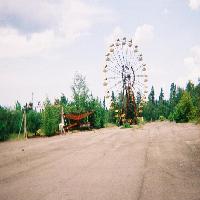
Weather: cloudy or overcast